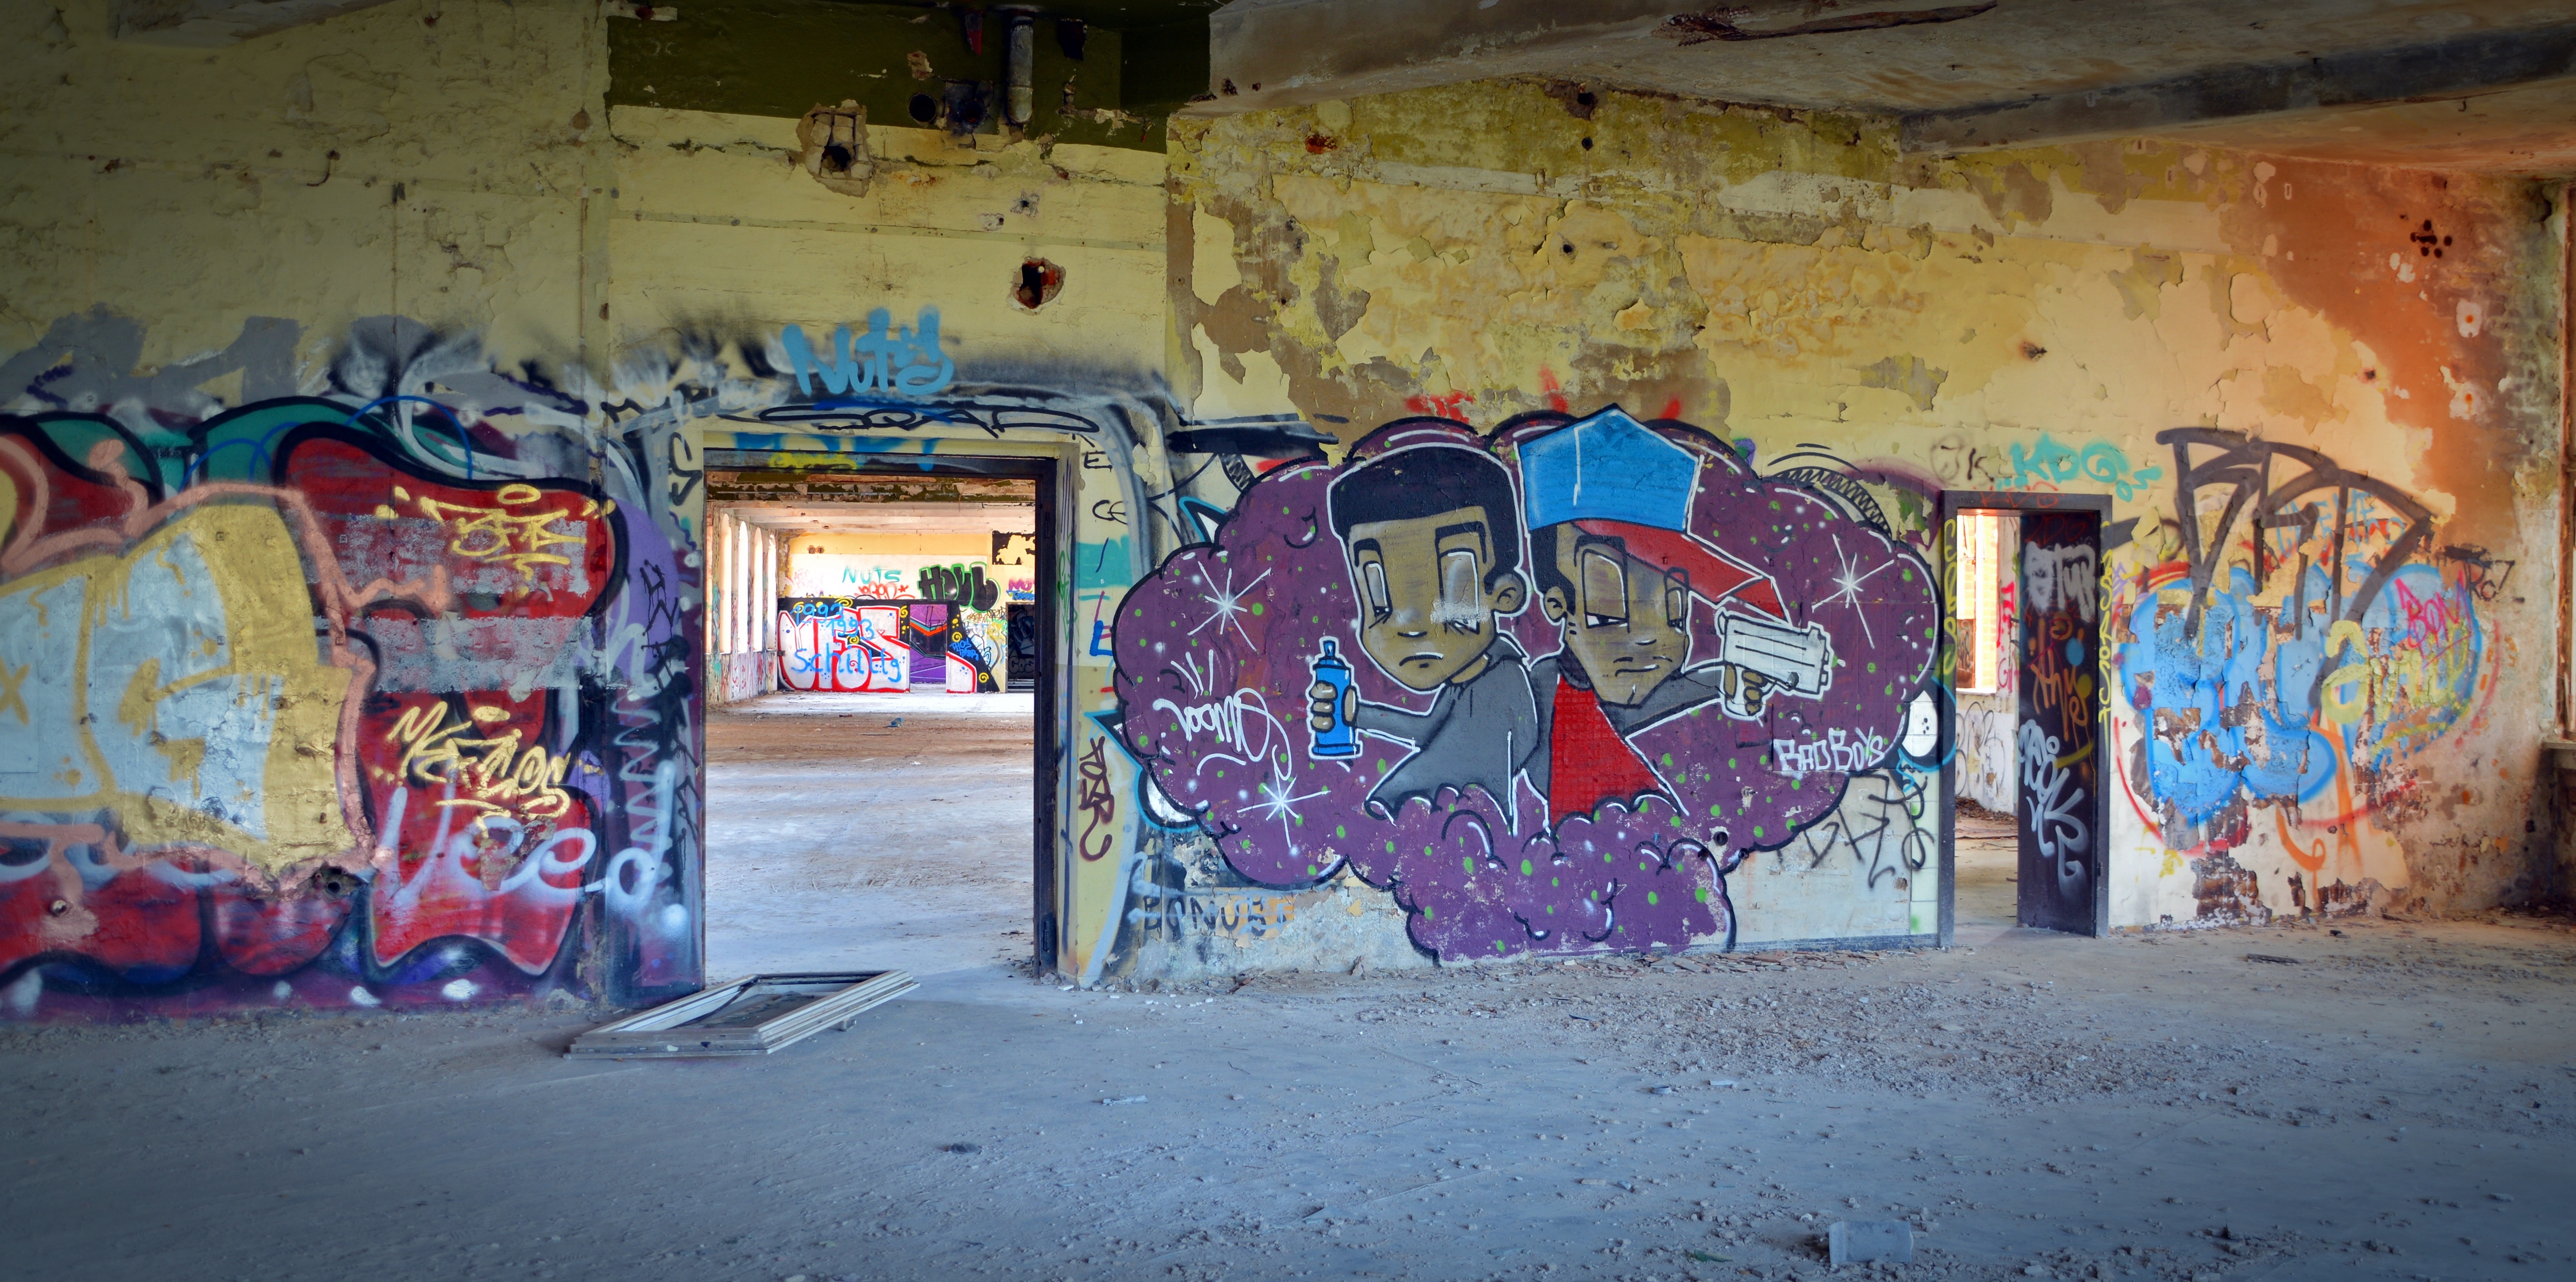
road, street, building, old, wall, color, broken, factory, industry, decay, ruin, graffiti, painting, street art, art, infrastructure, mural, leave, industrial plant, lost places, pforphoto, industrial building, factory building, lapsed, old factory, urban area